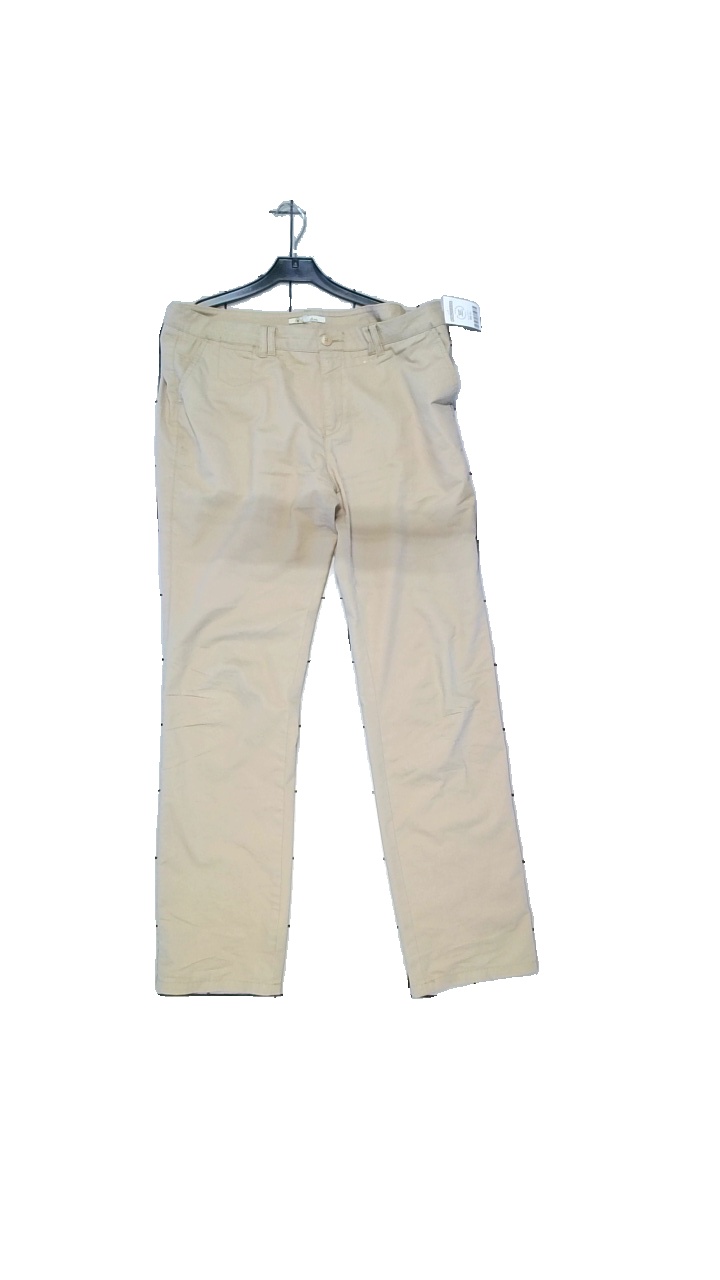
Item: Trousers (Men)
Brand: U Collection
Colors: Beige
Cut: Regular
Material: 100% cotton
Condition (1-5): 4
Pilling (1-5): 4
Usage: Reuse
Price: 50-100